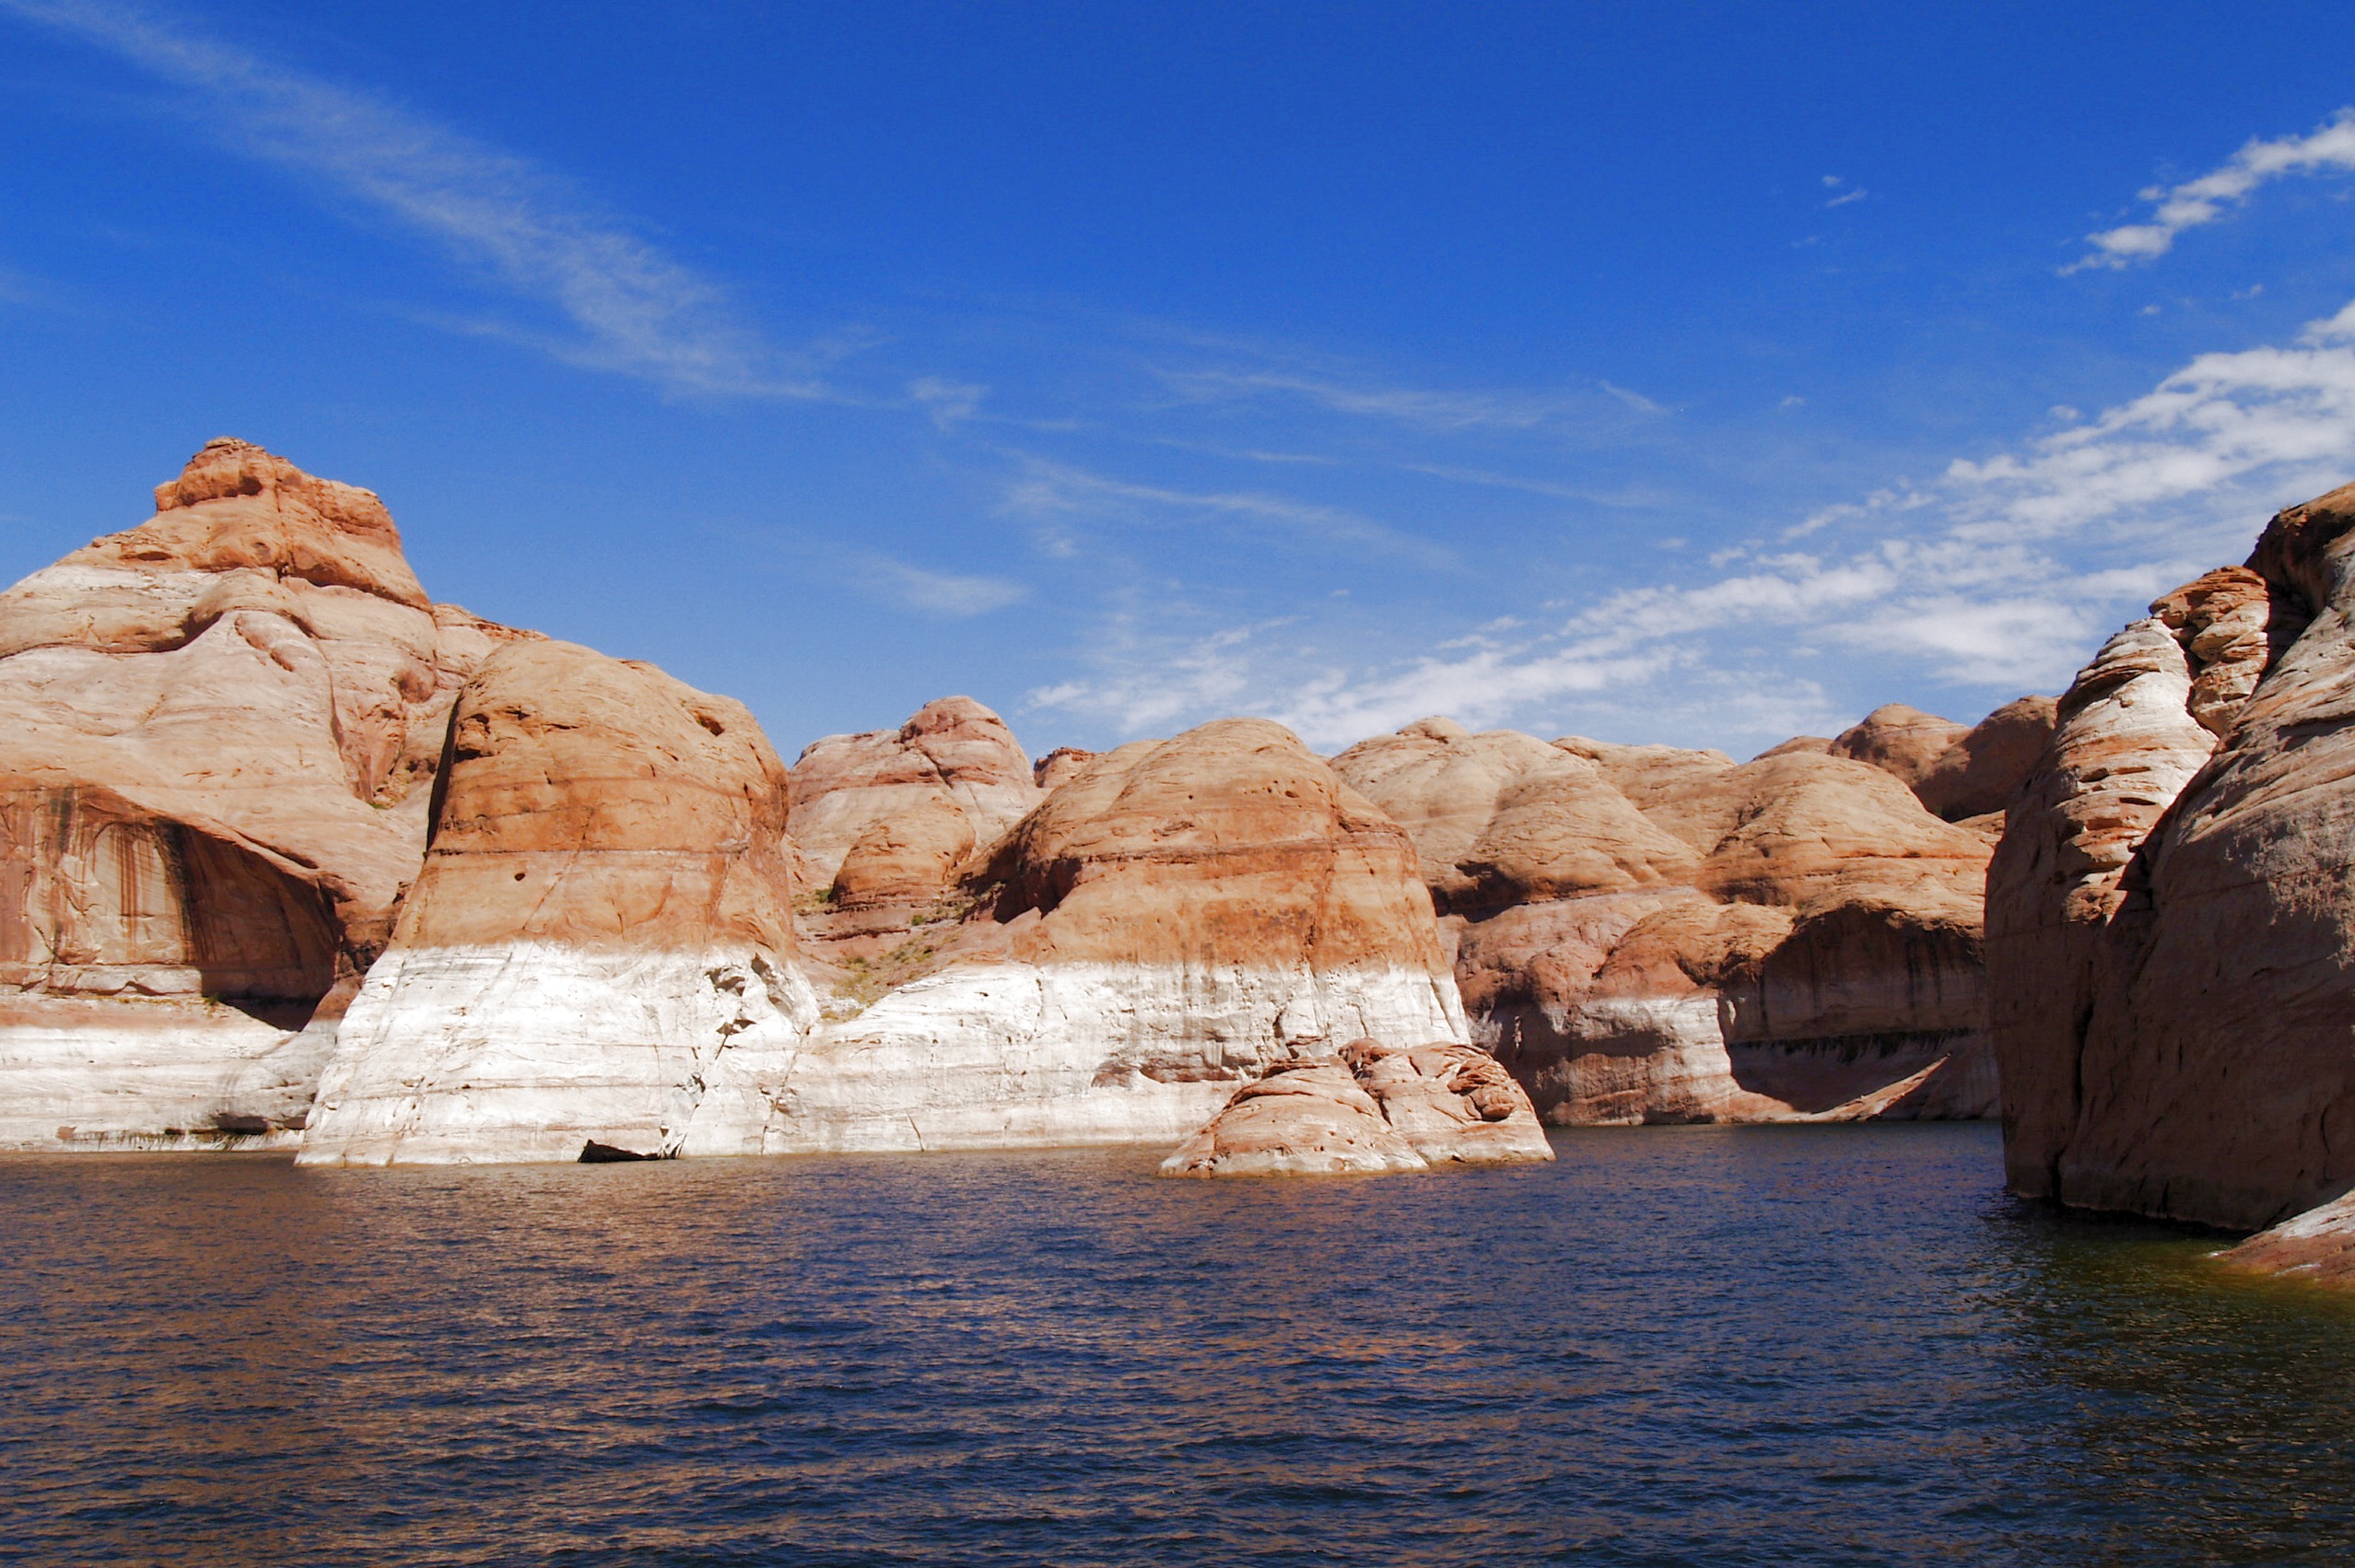
landscape, sea, coast, water, nature, outdoor, rock, sky, desert, pier, monument, vacation, formation, dry, cliff, idyllic, arch, high, scenery, usa, bay, canyon, reservoir, terrain, page, material, activity, arizona, native, clouds, place, geology, badlands, hot, sacred, tourist attraction, landing, idyll, cape, wadi, near, landform, lake powell, rainbow bridge, geographical feature